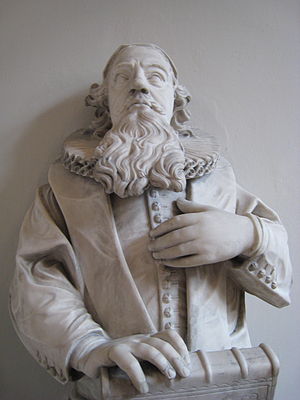
Henrik Bornemann
Byste af Henrik Bornemann.
Henrik Bornemann var biskop over Sjælland fra 1693 til sin død.